Edward Tucker Leeke

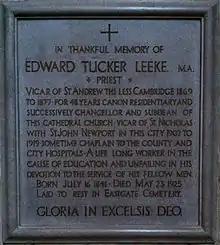
Memorial to Edward Tucker Leeke in Lincoln Cathedral

The Reverend Edward Tucker Leeke (1842–1925) was a British clergyman and scholar. He was Canon and sub-dean of Lincoln Cathedral.